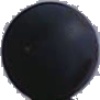
Label: Grape Blue 1